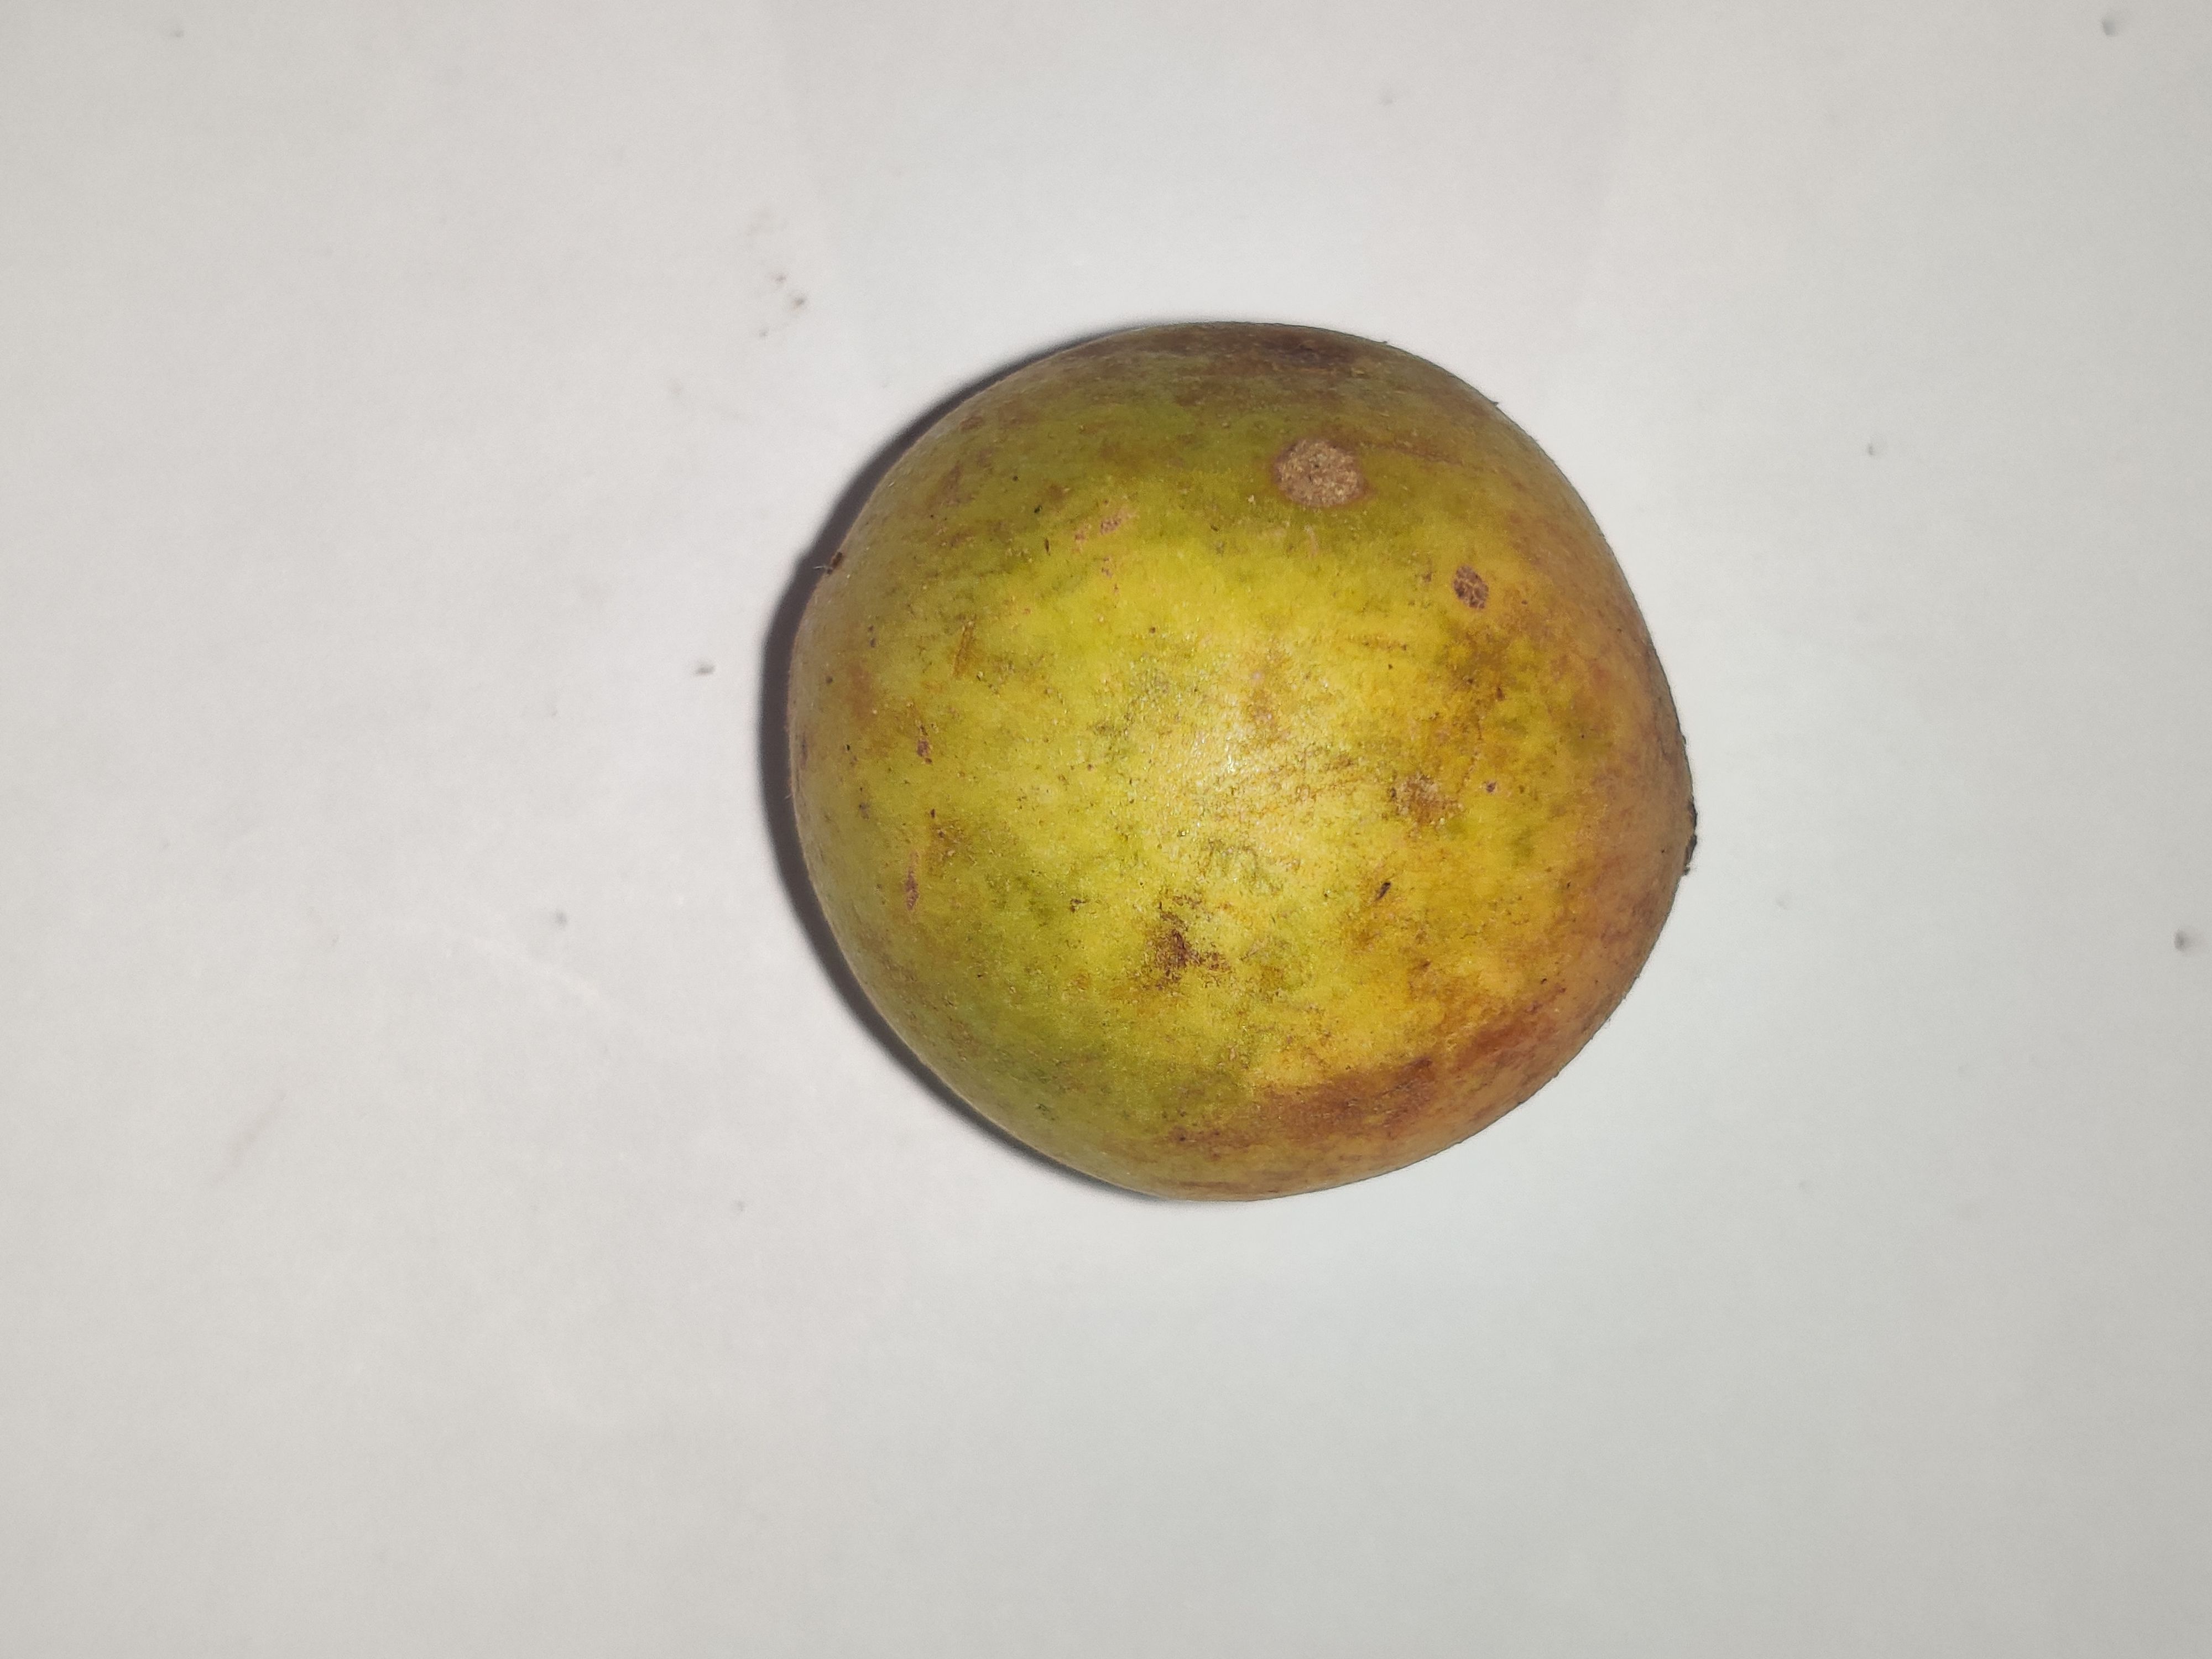
Fruit: burmese-grape
Grade: 1st-grade